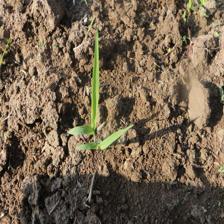
Label: Sorghum